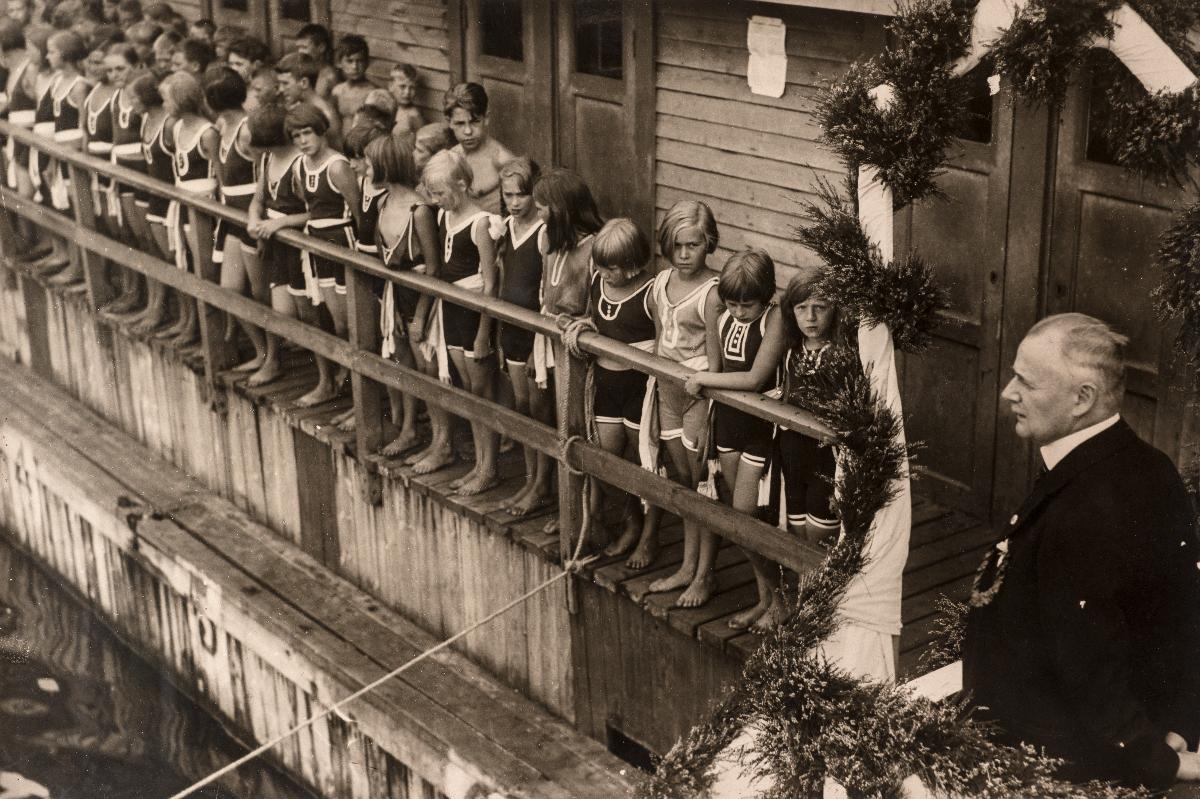
Uimamaisterien vihkiäiset
Swimming master's graduation
sisällön kuvaus: Ministeri Virkkunen toimi promoottorina Helsingin Uimarien uimavihkijäisissä. Kuvassa Ministeri juuri pitämässä puhetta ennen vihkimistilaisuutta. content description: Minister Virkkunen working as promoter in Helsinki's swimmers swimming graduation. In the picture minister is having a speech before the graduation.
Kuvaaja: Poutiainen, Paavo, kuvaaja
Vuosi: 1930
Paikka: Suomi, Suomi, Helsinki
Aiheet: Virkkunen, Paavo (3); urheilu; uinti; urheilukilpailut; uimarit; uimapuvut; ryhmäkuva; ministerit; sports; swimming; sports contests; swimmers; swimwear; ministers; idrott; simning; idrottstävlingar; simmare; baddräkter; ministrar